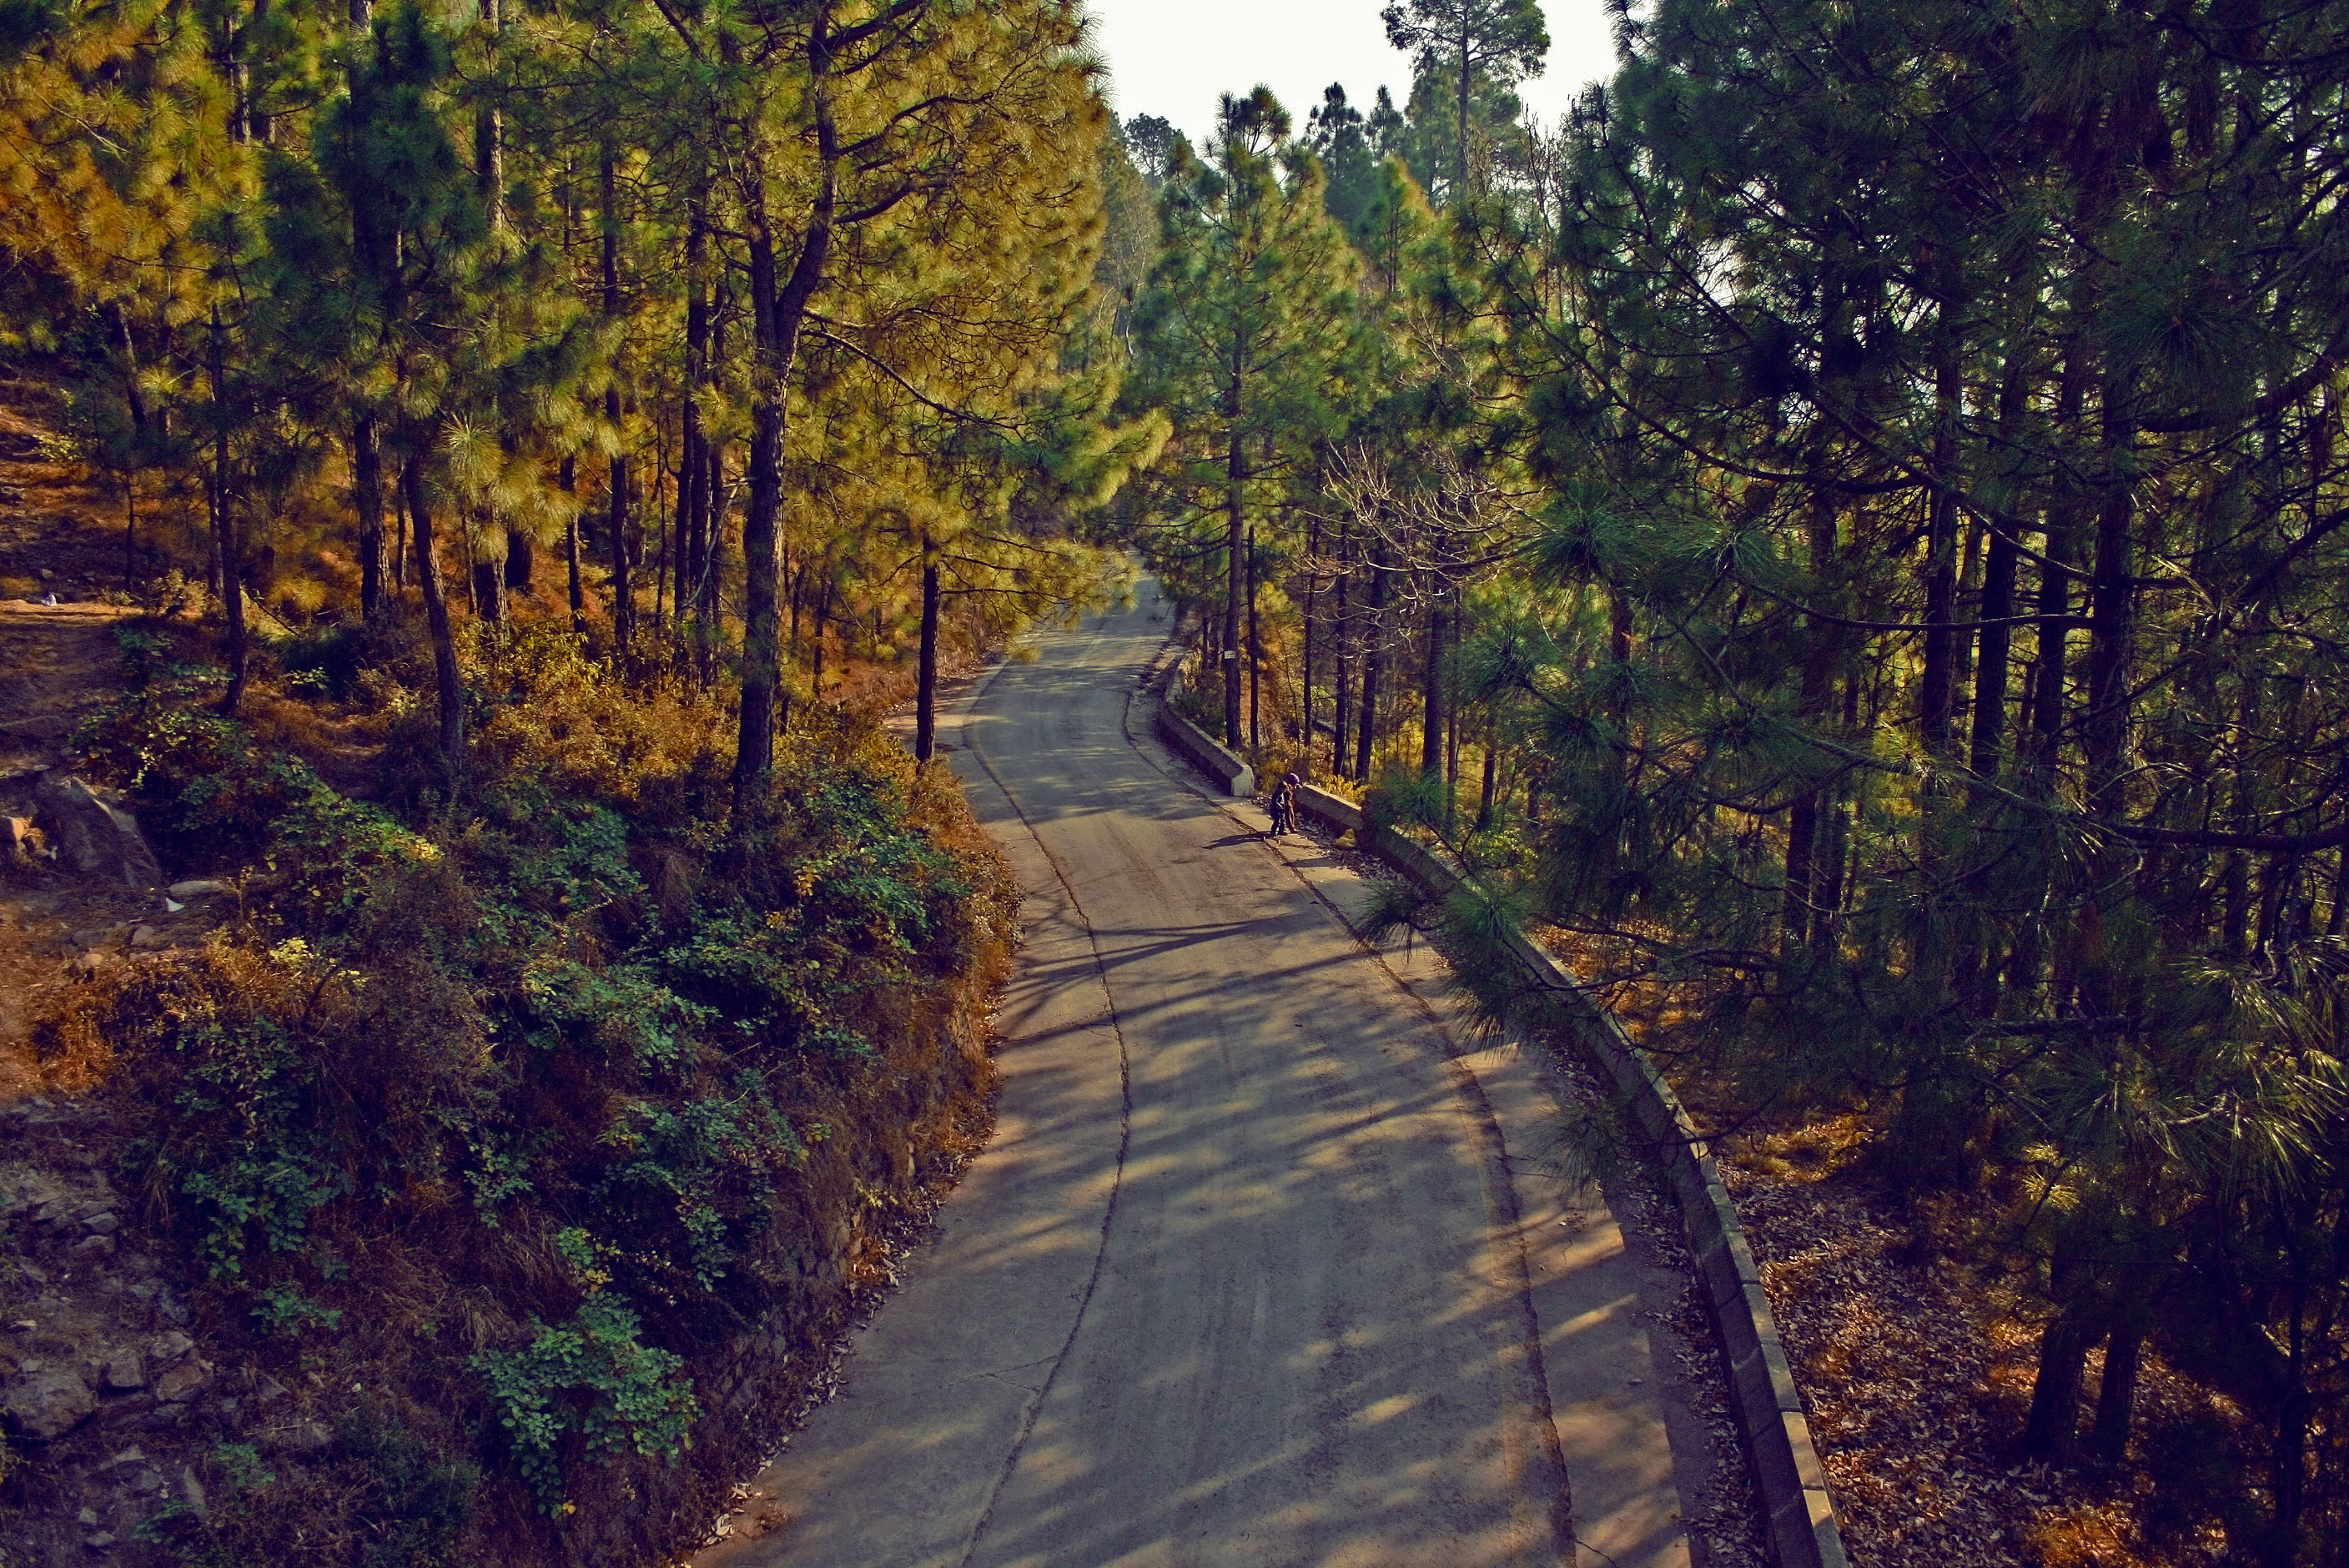
landscape, tree, nature, forest, outdoor, wilderness, plant, wood, road, trail, sunlight, morning, leaf, environment, foliage, evening, spring, green, peaceful, natural, autumn, fresh, season, life, greenery, trees, infrastructure, woodland, habitat, rural area, natural environment, woody plant